Survival game

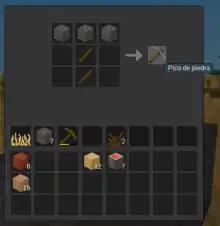
Making a pickaxe through the crafting interface in "Luanti" (formerly "Minetest")

Many survival games feature crafting; by combining two or more resources, the player can make a new object, which can be used for further crafting. Other games can use just one resource to make another, like "Subnautica". This enables gameplay where the player collects resources to craft new tools, which in turn allow them to obtain better resources, which can then, again, be used to obtain better tools and weapons.